Barbarians vs New Zealand, 1973

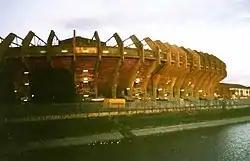
National Stadium

As part of their tour to North America and Europe in 1972–73, the New Zealand national rugby union team played the Barbarians at the National Stadium in Cardiff in their last match in Great Britain. It is considered to be one of the best rugby union matches ever played, and featured what has been described as "the greatest try ever", scored by Gareth Edwards in the first few minutes. The Barbarians won the game 23–11. It was the first time New Zealand lost to the Barbarians.